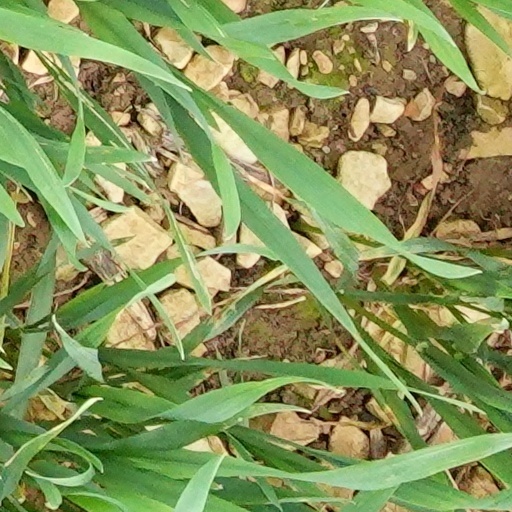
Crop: wheat